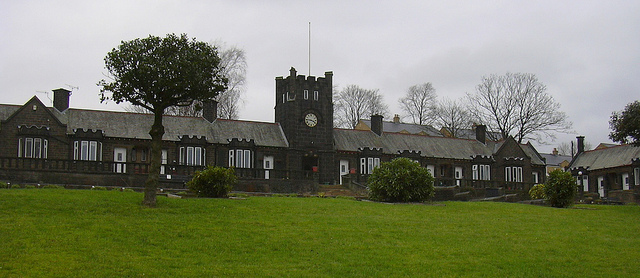
user: Given an image and a question. Answer the question in a short answer. Question: What species of tree is seen in the foreground of this picture? Short Answer:
assistant: maple